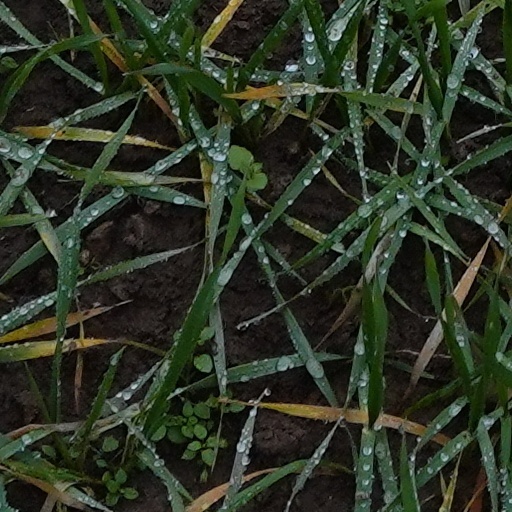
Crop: wheat